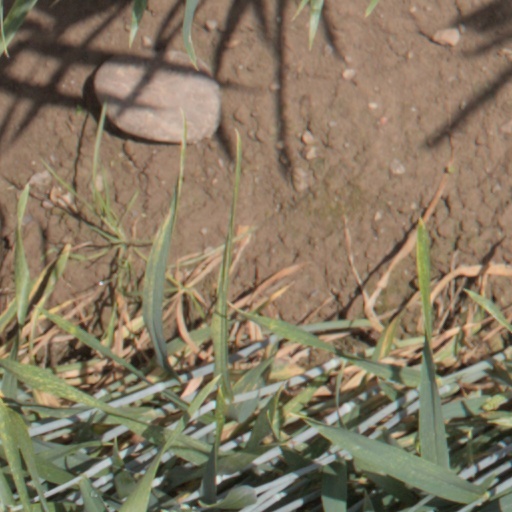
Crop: wheat